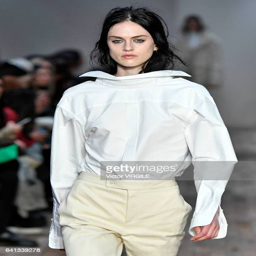
a model walks the runway at the fashion show during fall winter 20172018